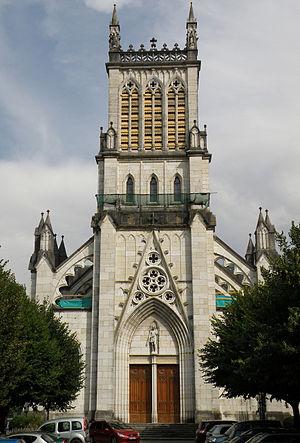
Belley, ville (sous-préfecture) du département de l’Ain (région Rhône-Alpes, France). Cathédrale Saint-Jean-Baptiste.
La cathédrale Saint-Jean-Baptiste de Belley est une cathédrale catholique située à Belley, dans l'Ain, dans le diocèse de Belley-Ars. Malgré ce statut, l'évêque du diocèse, qui recouvre le département de l’Ain, réside à Bourg-en-Bresse depuis 1978. La collégiale Notre-Dame-de-Bourg a été d’ailleurs érigée en co-cathédrale en 1992. Enfin, c’est en 1988 que le nom Ars a été ajouté au nom du diocèse. La cathédrale Saint-Jean-Baptiste constitue un bel exemple d’édifice religieux néo-gothique du XIXᵉ siècle.